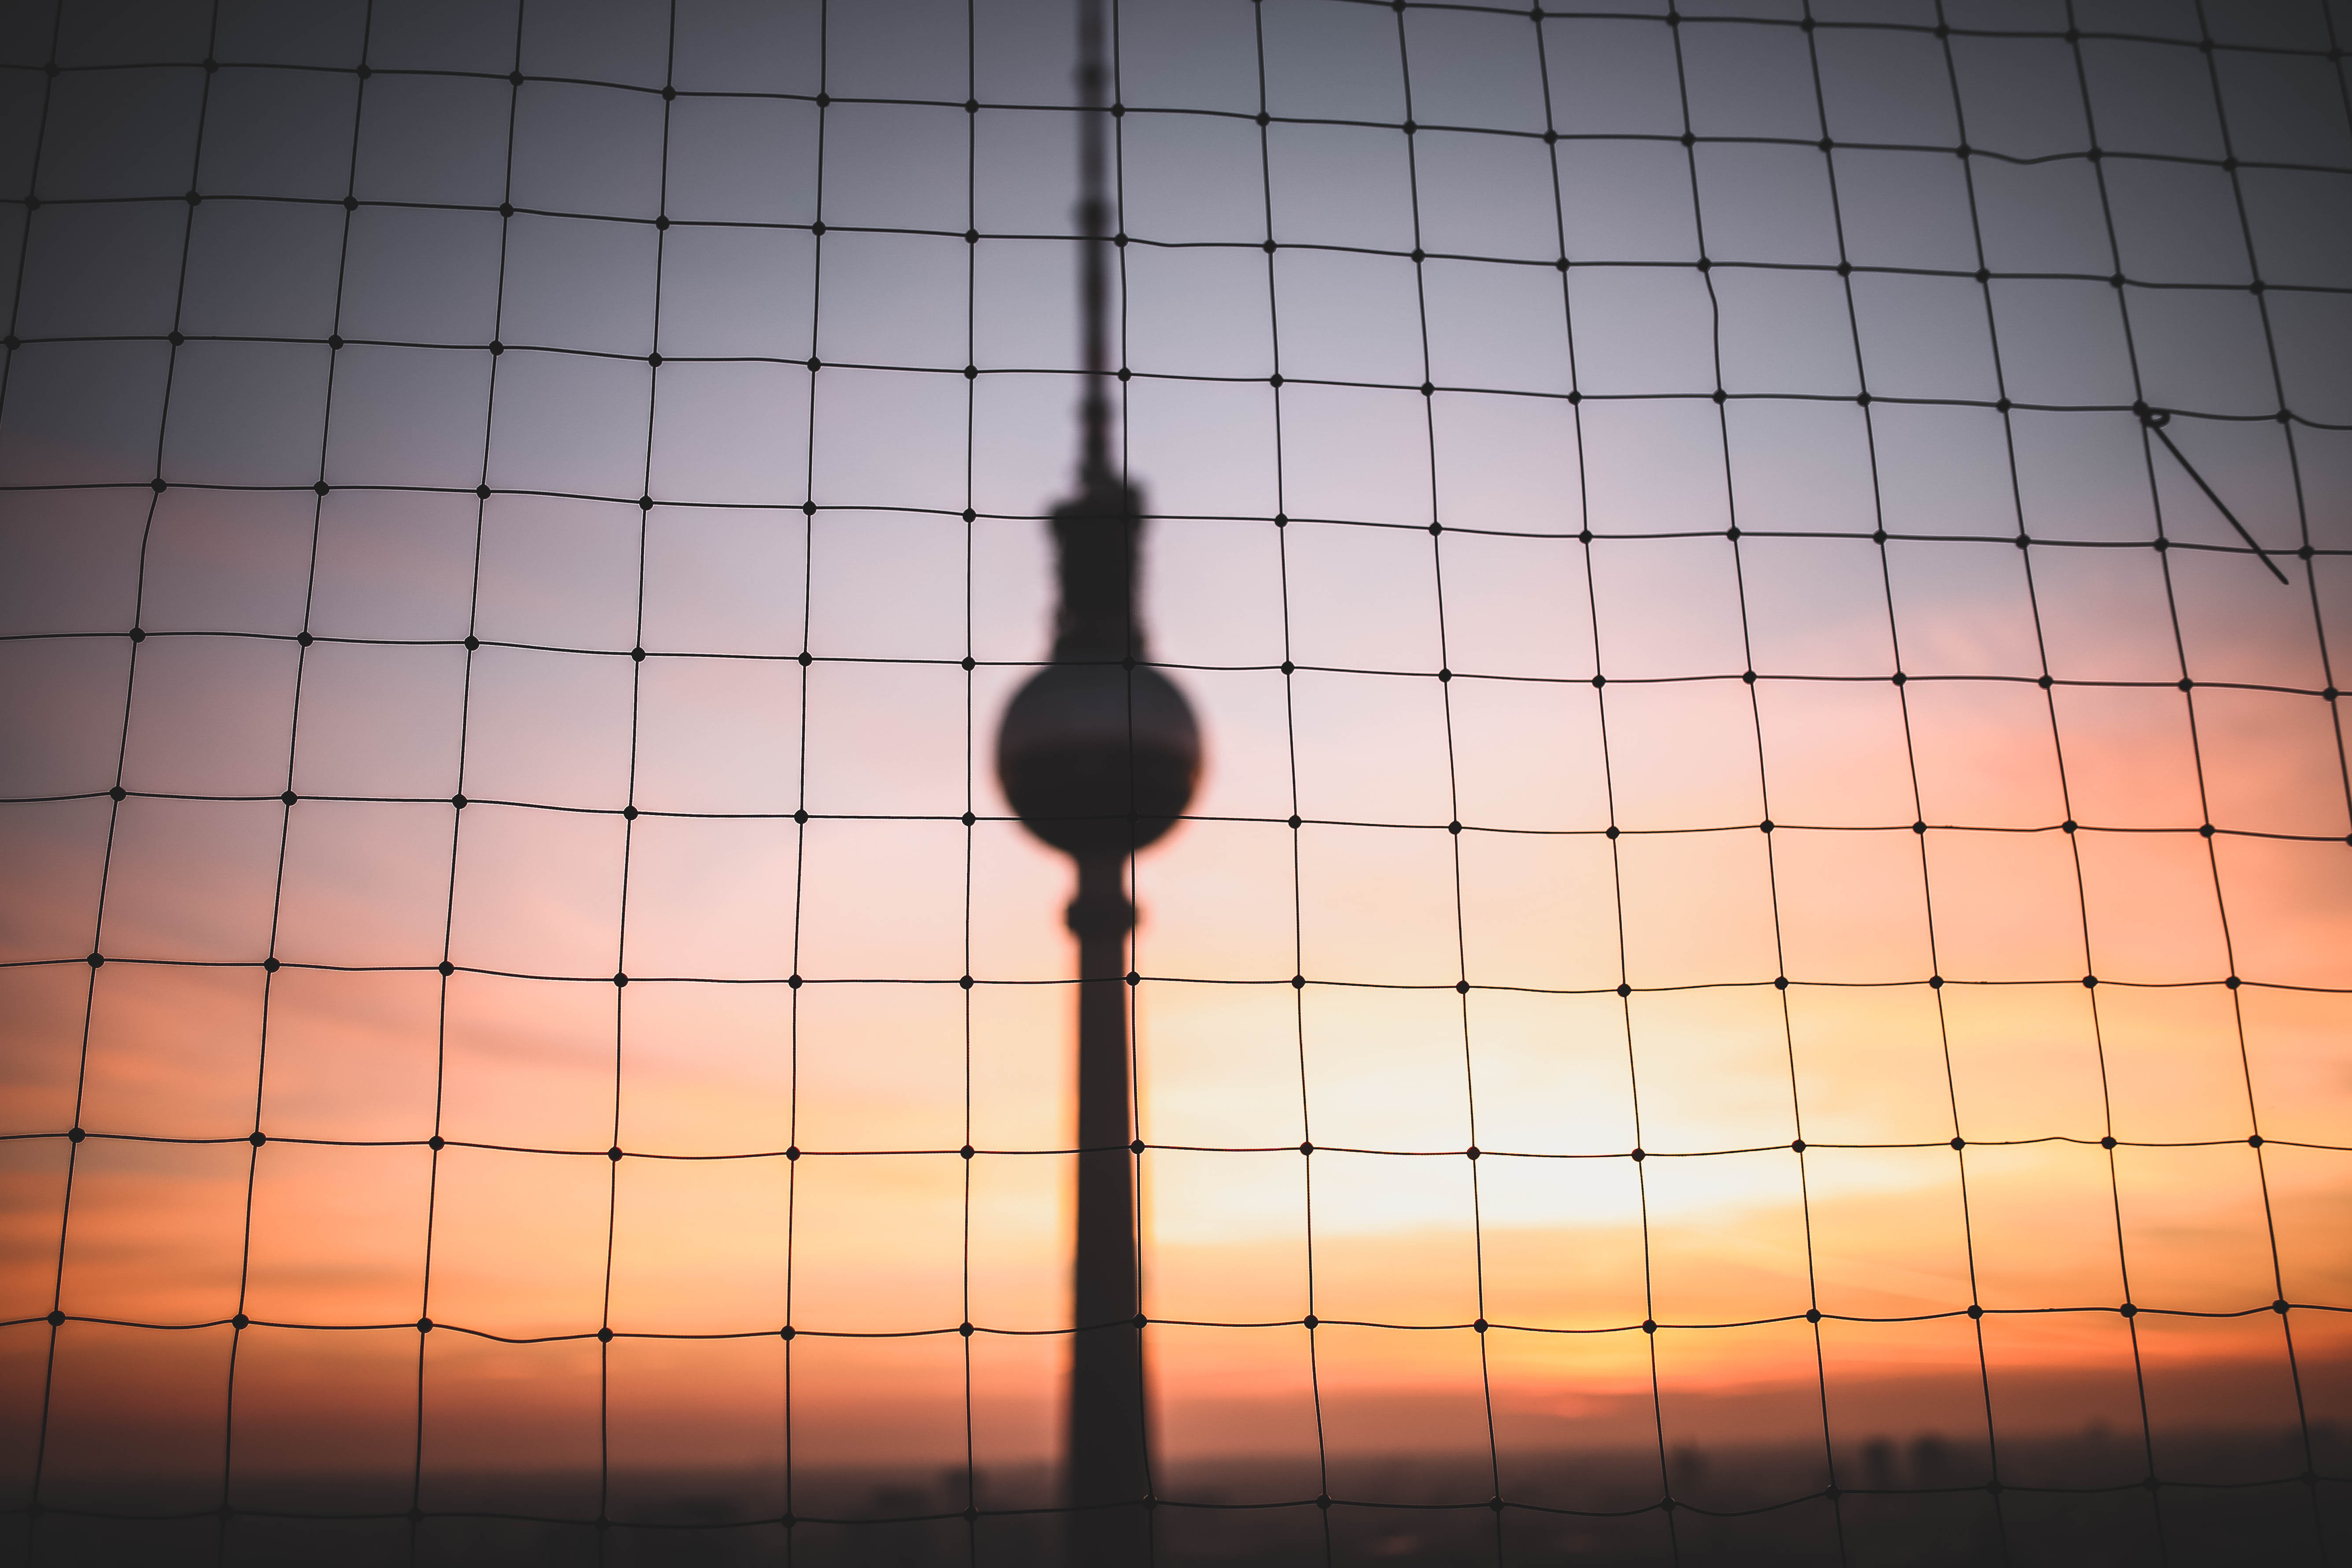
silhouette, light, sunrise, sunset, sunlight, wall, line, reflection, tower, color, shadow, lighting, net, symmetry, light fixture, shape